LNER Peppercorn Class A1 60163 Tornado

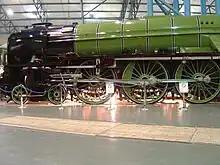
"Tornado" at the National Railway Museum in its first full livery (LNER Apple Green)

Following the test runs, "Tornado" received its first full livery at the NRM's paint shop where it was painted in LNER Apple Green with "British Railways" on the tender, as worn by the first original 30 Peppercorn A1s. The livery was applied traditionally, brush painted by hand. It was unveiled on the turntable at the NRM's Great Hall on 13 December 2008 at a launch ceremony attended by 500 supporters of the A1 Trust. A dynamometer car from the North Eastern Railway was attached. Due to time constraints, detailing was completed on one side only at the time of the launch, after which "Tornado" returned to the paint shop before going back on display for the Christmas period. On 11 January 2009, "Tornado" left the NRM for preparations for its mainline passenger debut. A final test run was completed with a single support coach from York to Leeds and back, on 28 January.